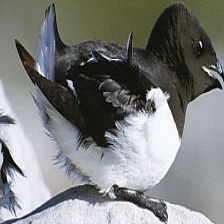
Species: LITTLE AUK
Scientific name: ALLE ALLE